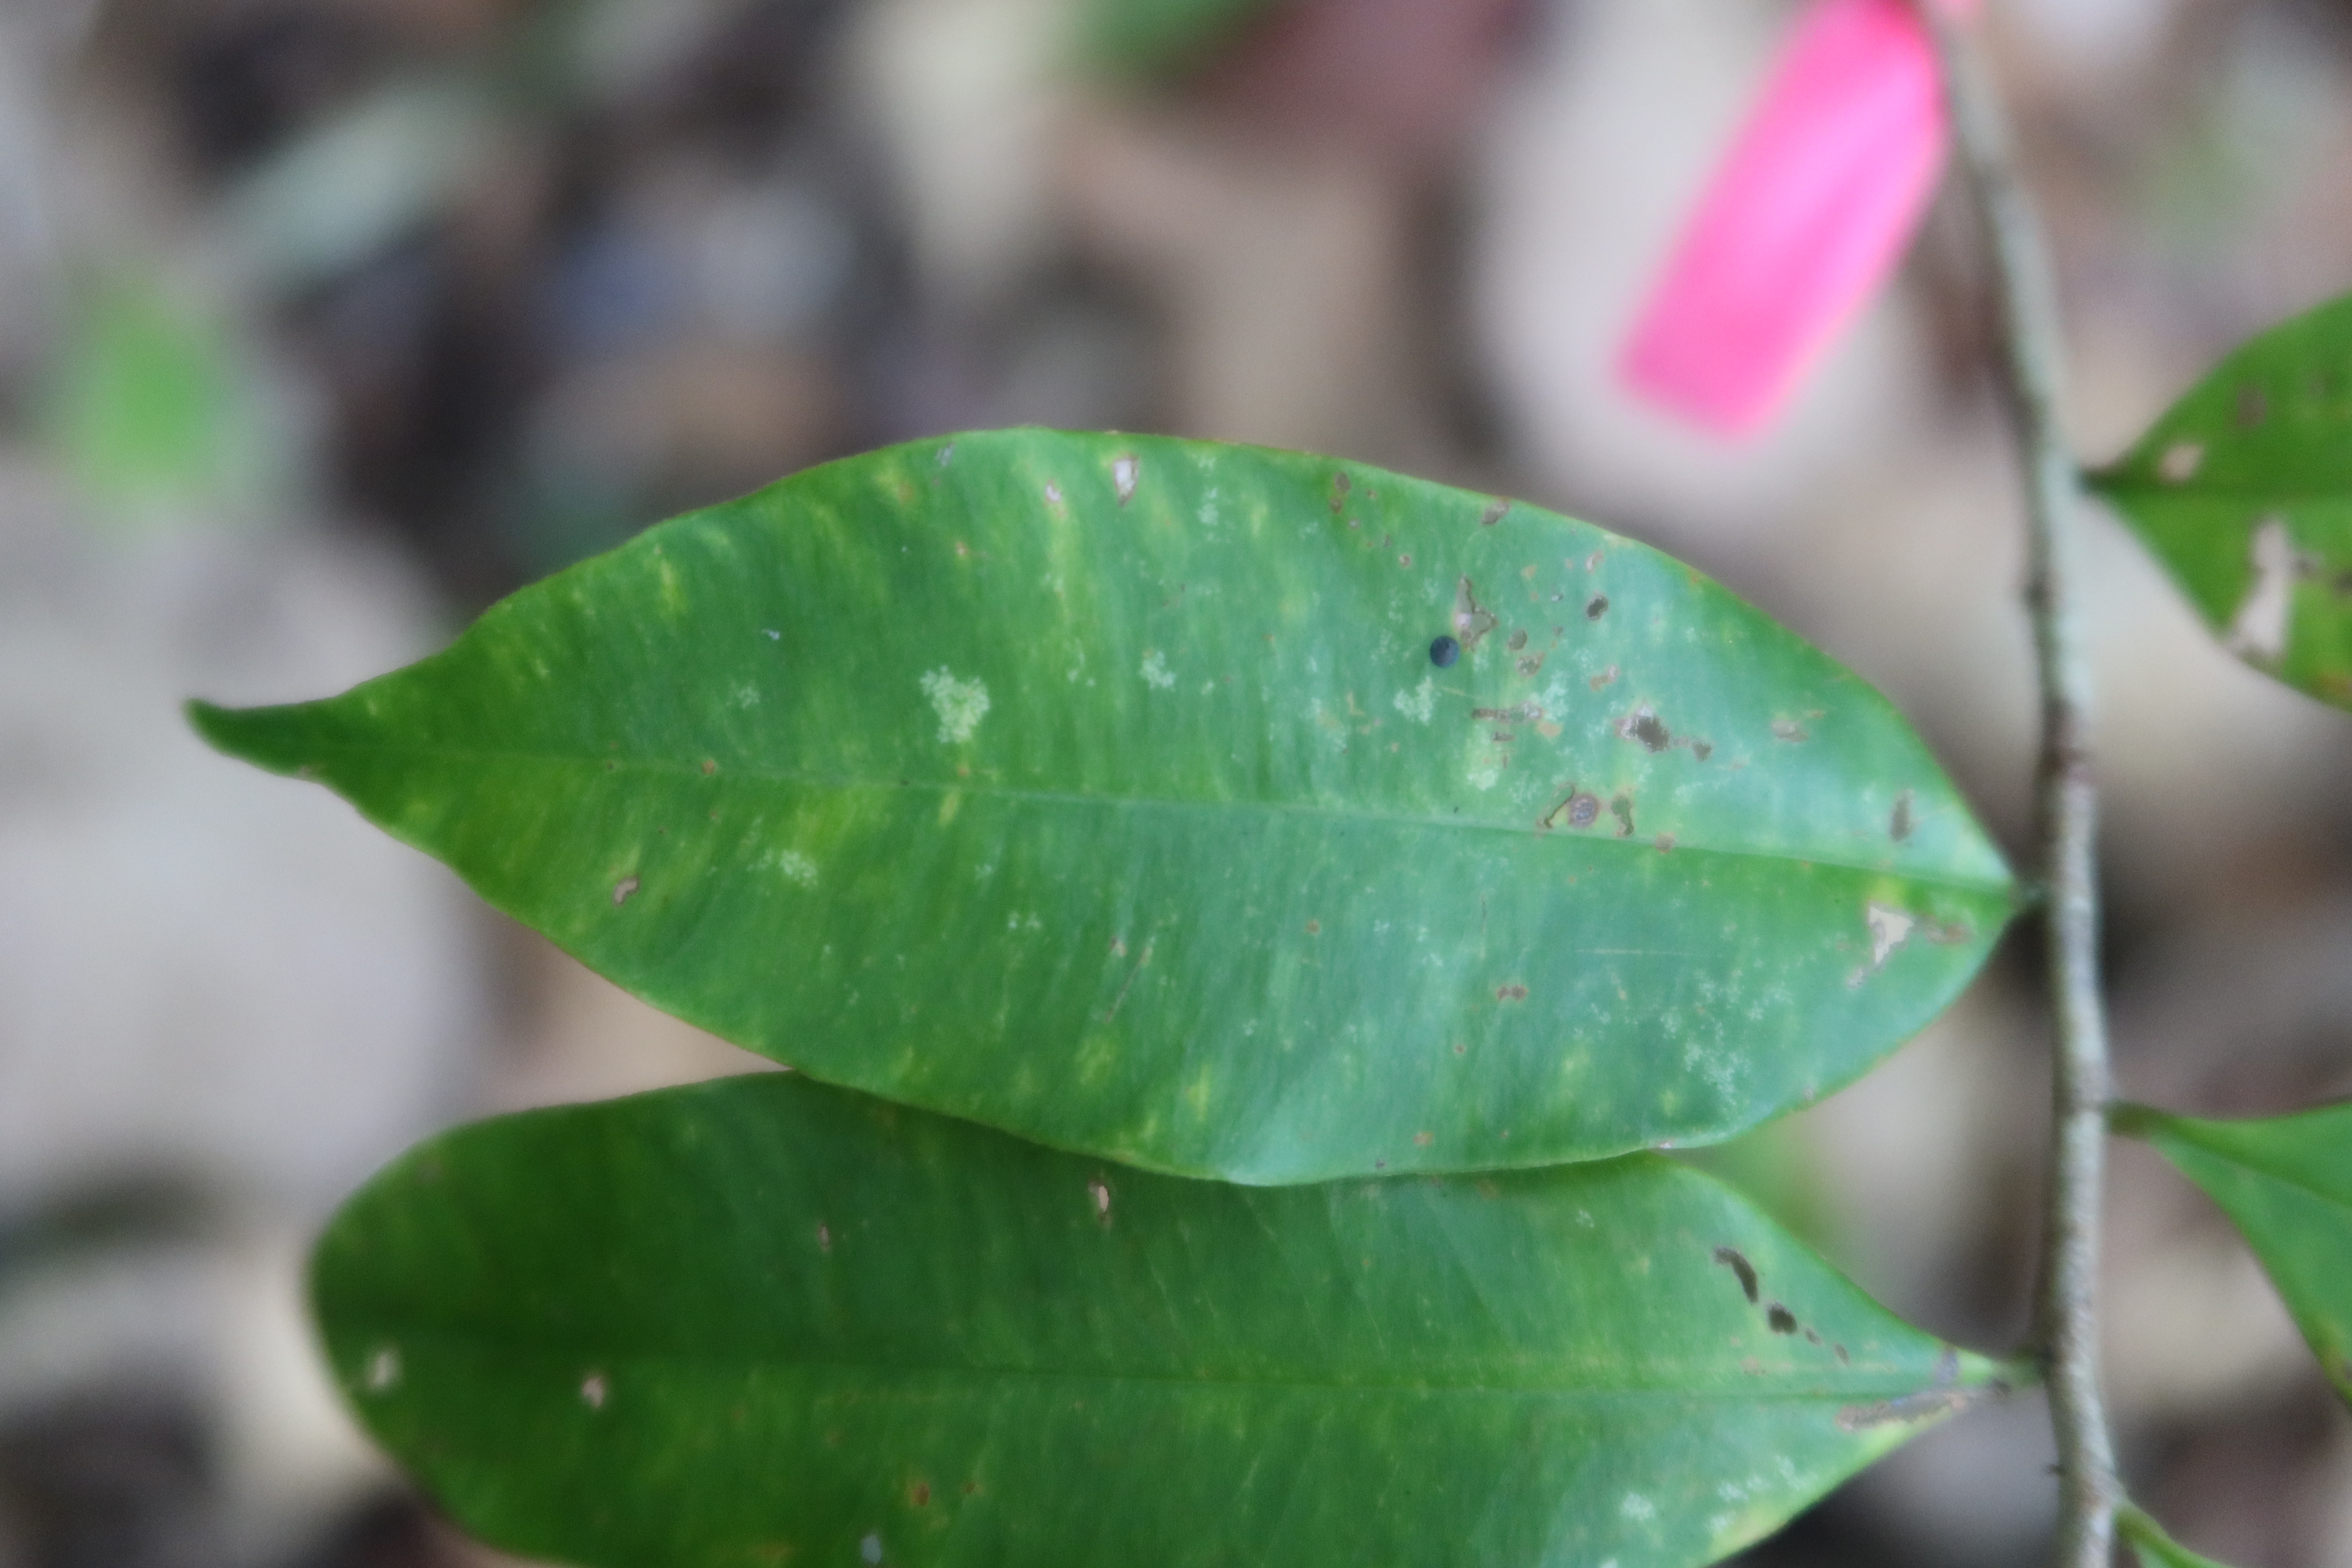
Label: Brown spots